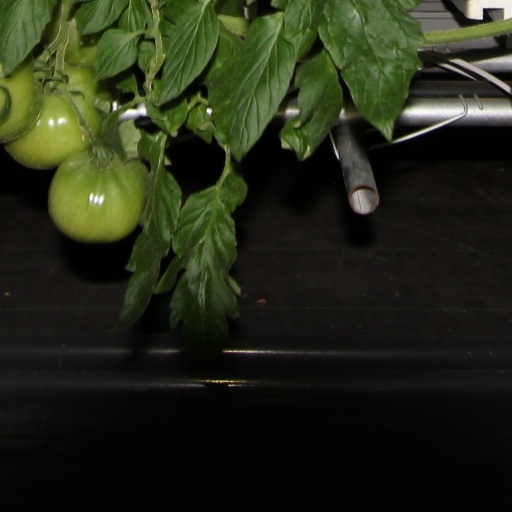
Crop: tomato